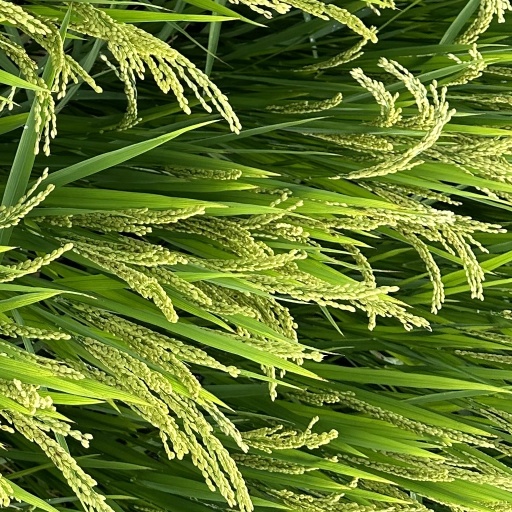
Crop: rice